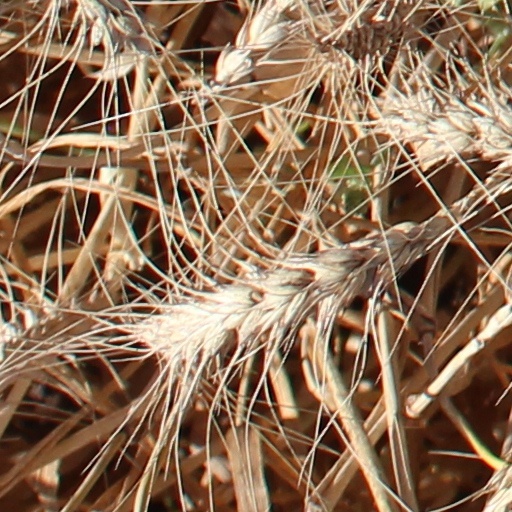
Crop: wheat